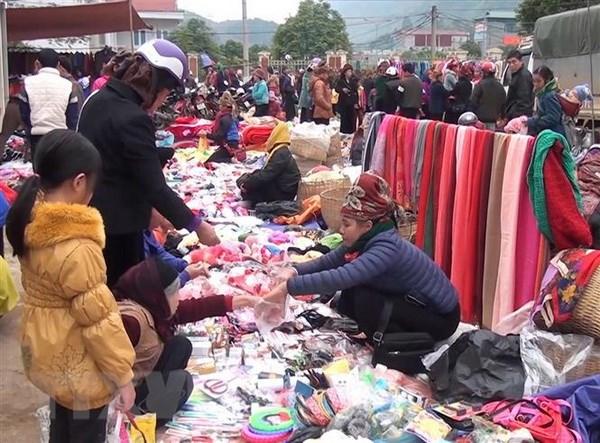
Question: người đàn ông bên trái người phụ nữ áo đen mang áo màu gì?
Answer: mang áo màu trắng